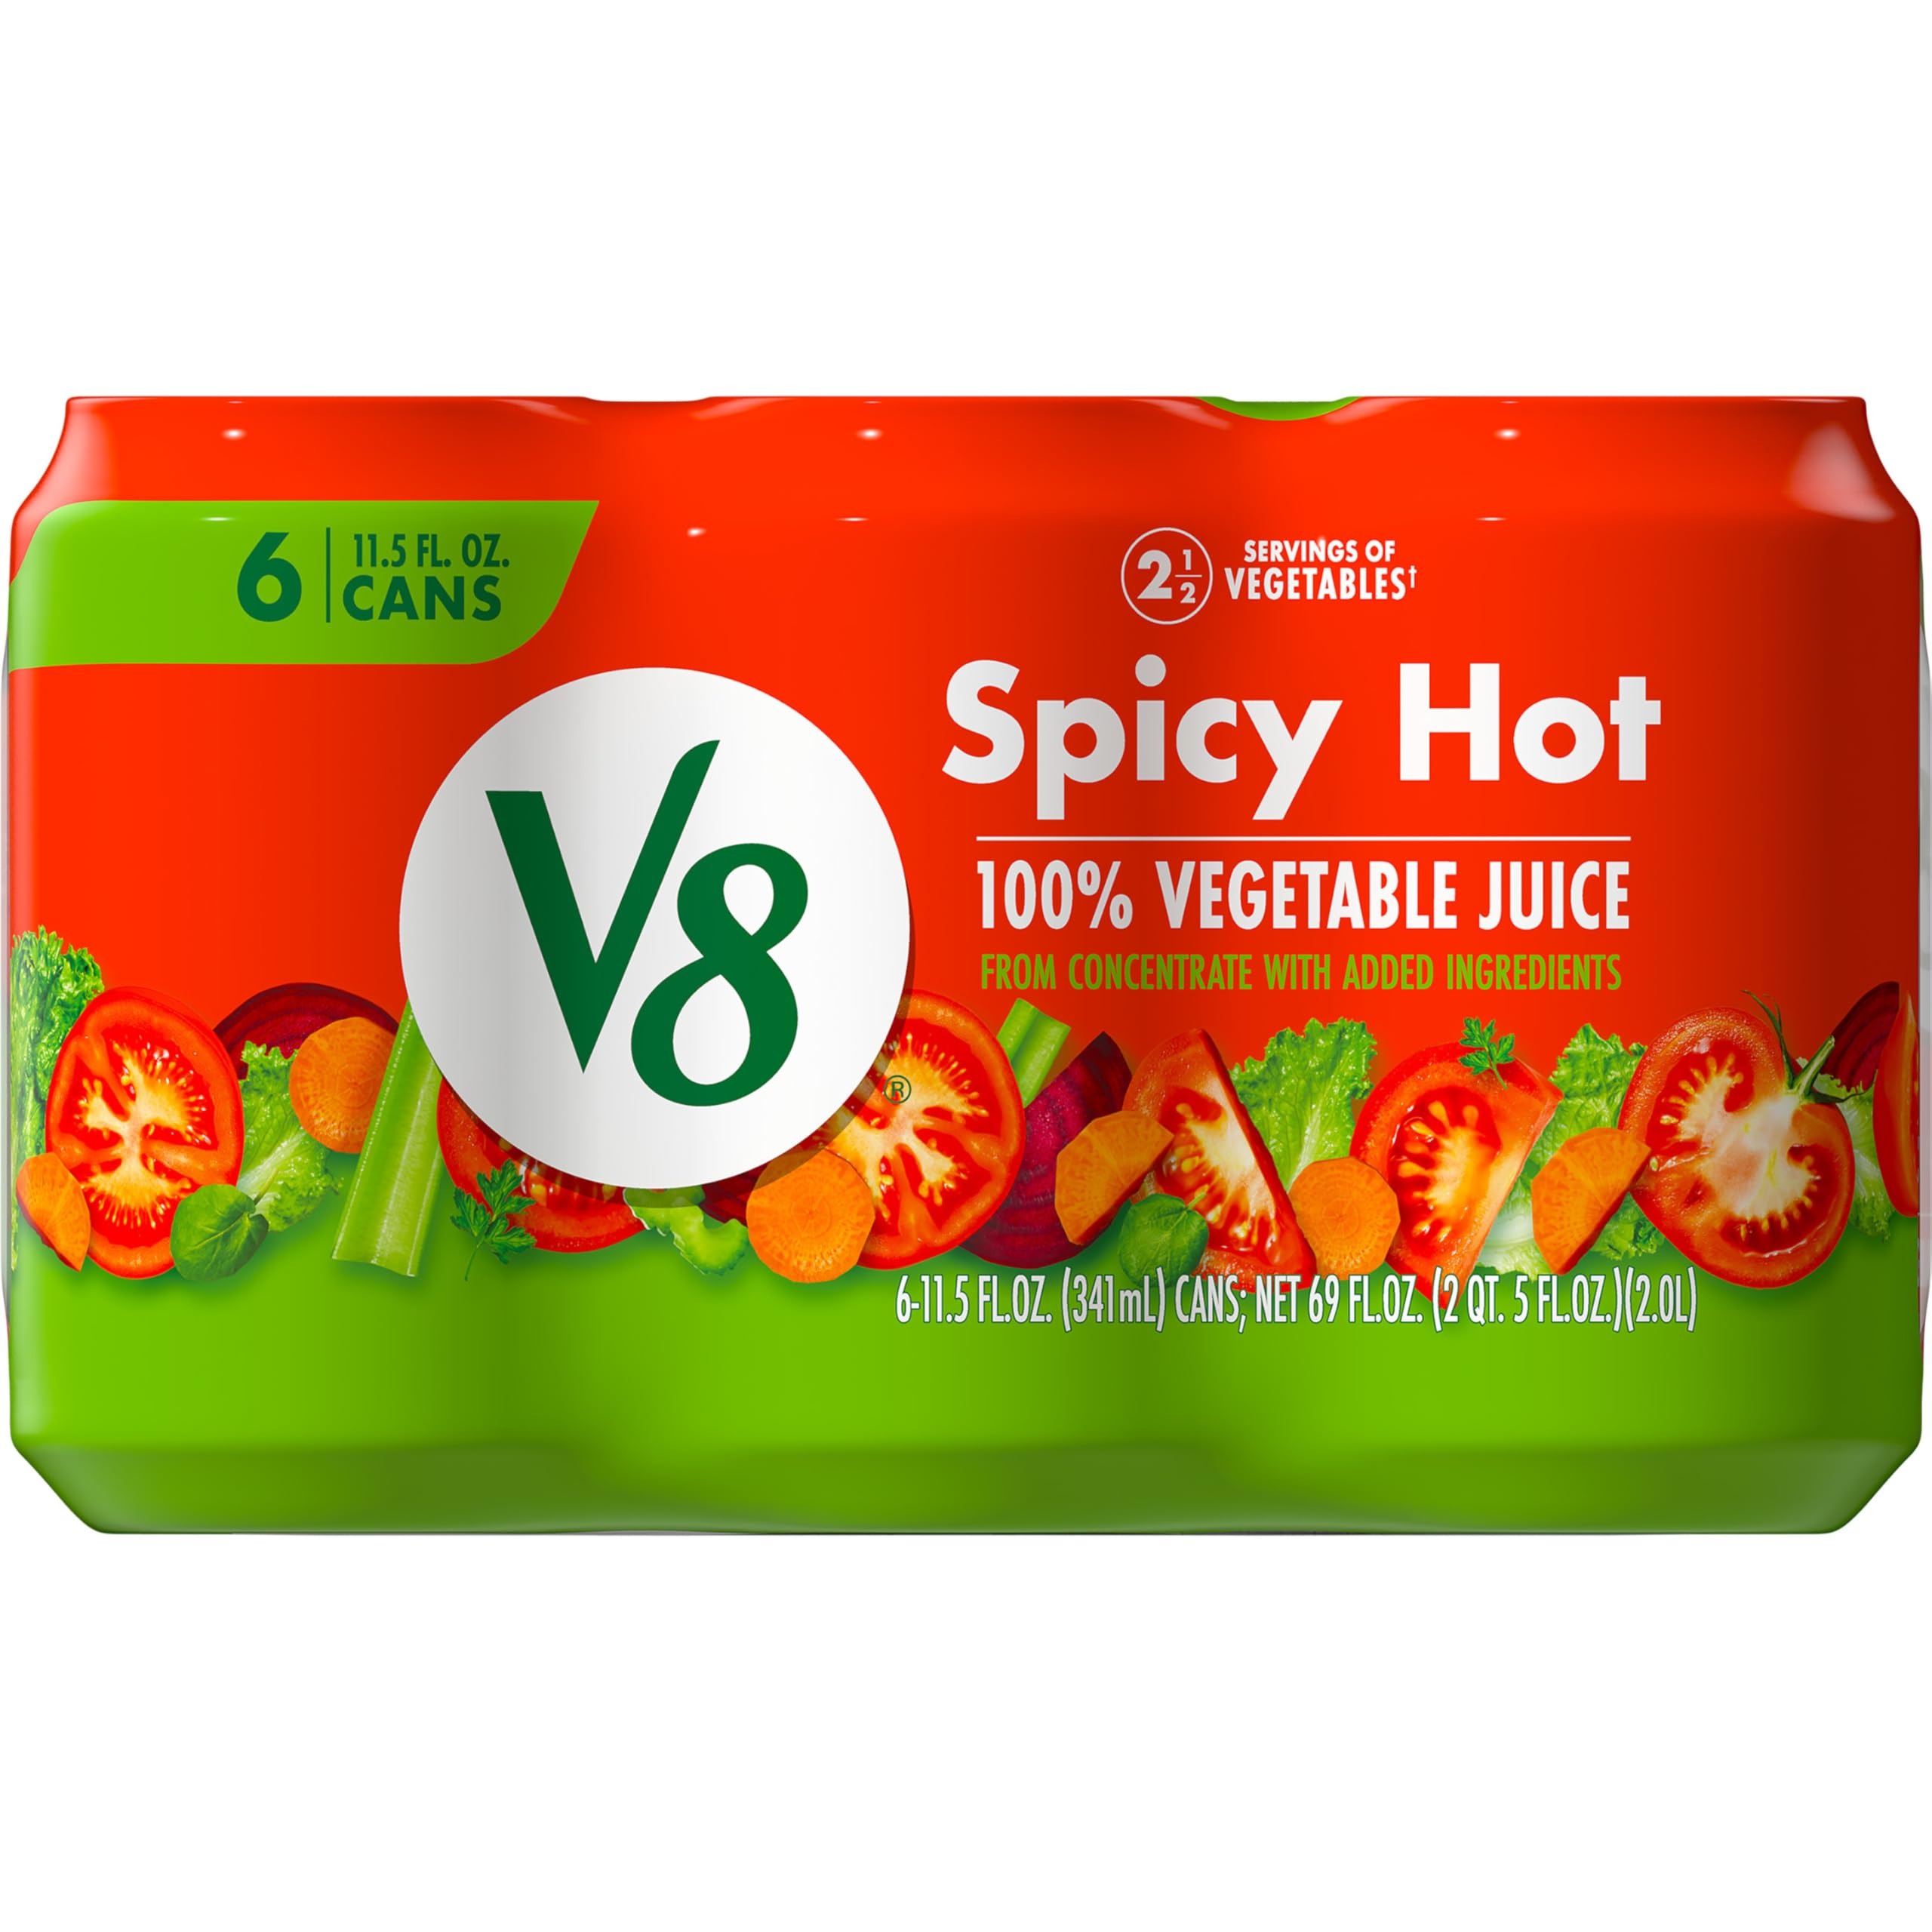
Item Name: V8 Spicy Hot 100% Vegetable Juice, 11.5 fl oz Can (6 Pack)
Bullet Point 1: Six (6) 11.5 fl oz single-serve cans of V8 Spicy Hot 100% Vegetable Juice
Bullet Point 2: A satisfying alternative to other juices made with concentrated tomato juice along with the juices of seven other vegetables
Bullet Point 3: Each 11.5 fl oz can of this 100% juice contains 2.5 servings of vegetables and is an excellent source of Vitamins A and C
Bullet Point 4: Gluten free and non GMO veggie juice with no sugar added* (*Not a low calorie food; see nutrition panel for sugar and calorie content)
Bullet Point 5: An easy way to help get your daily recommended veggies; enjoy it as a breakfast drink, afternoon snack, or post workout drink
Value: 69.0
Unit: Fl Oz

Price: 5.235